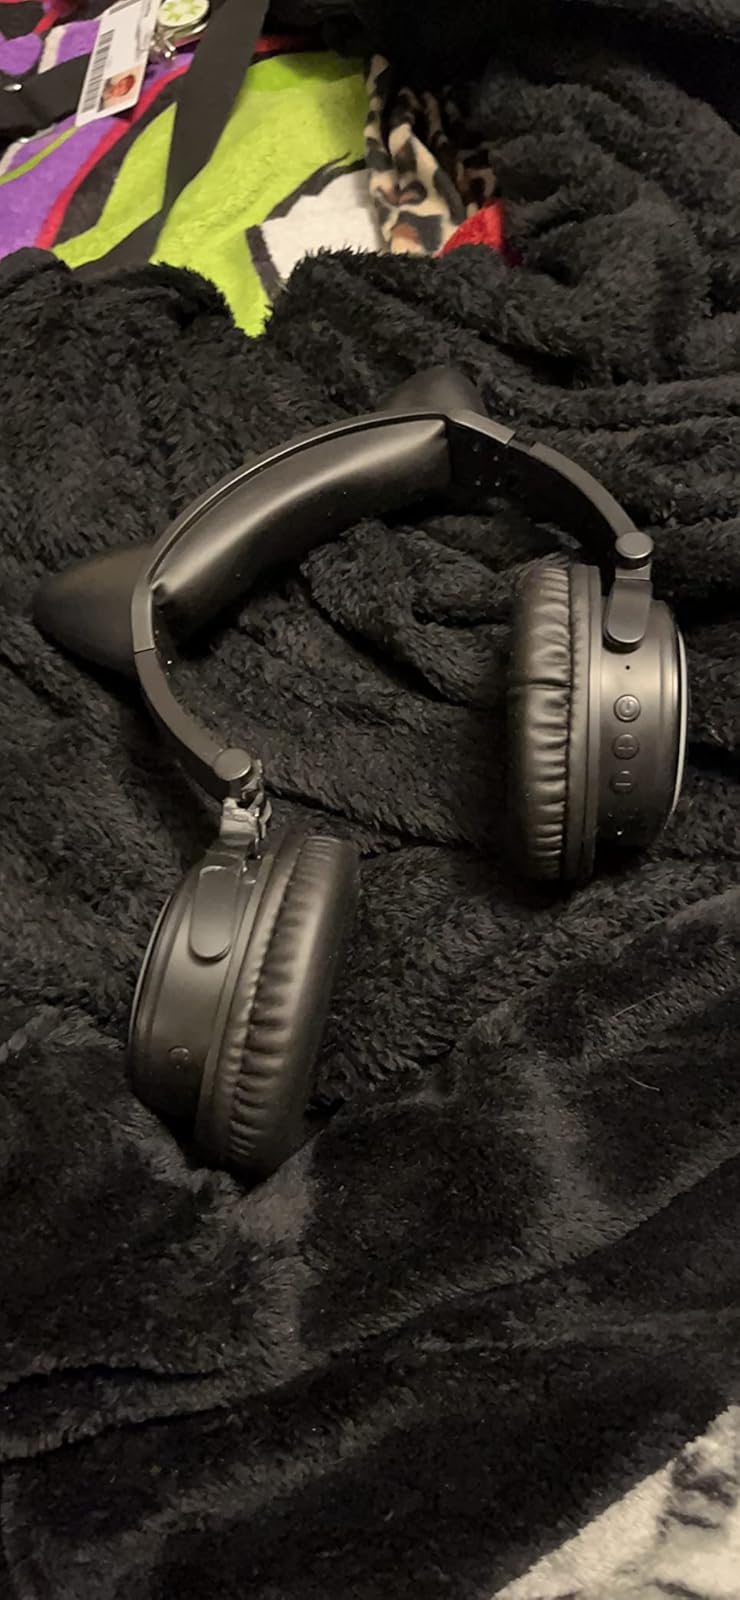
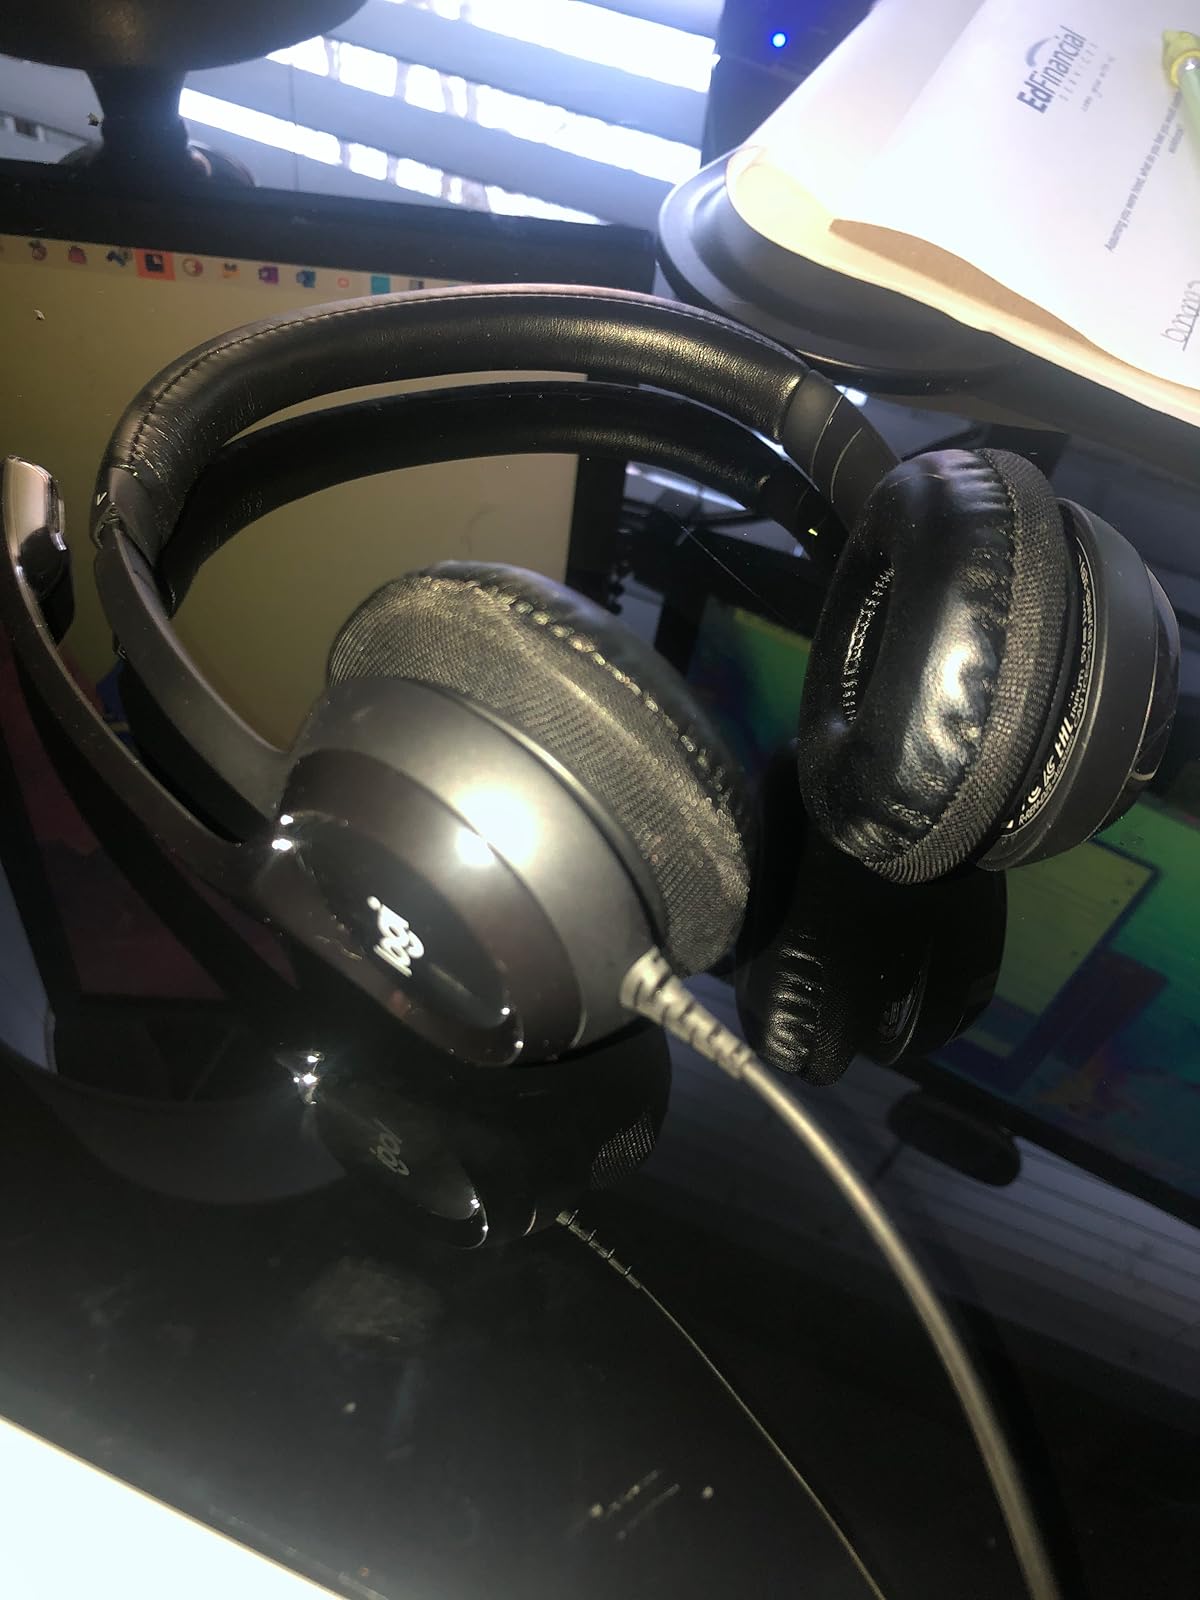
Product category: headphones
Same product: no